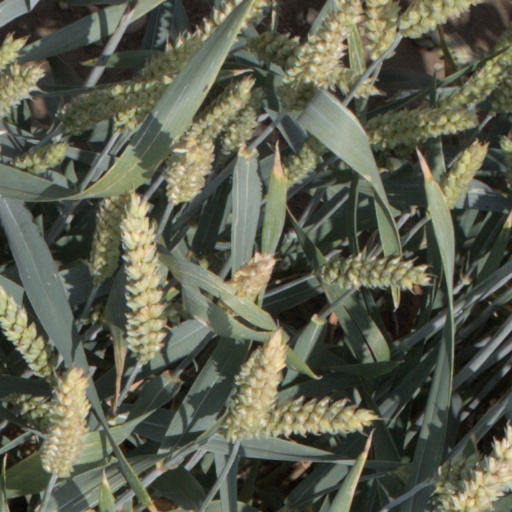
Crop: wheat